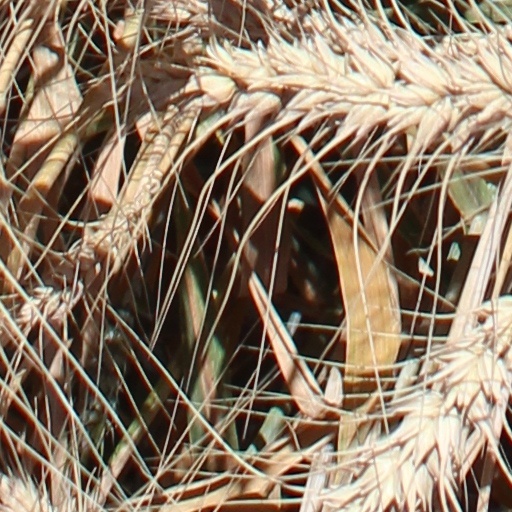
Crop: wheat